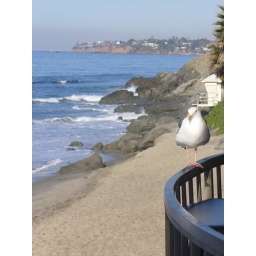
Our honeymoon out on the west coast in 2006. Taken from our balcony